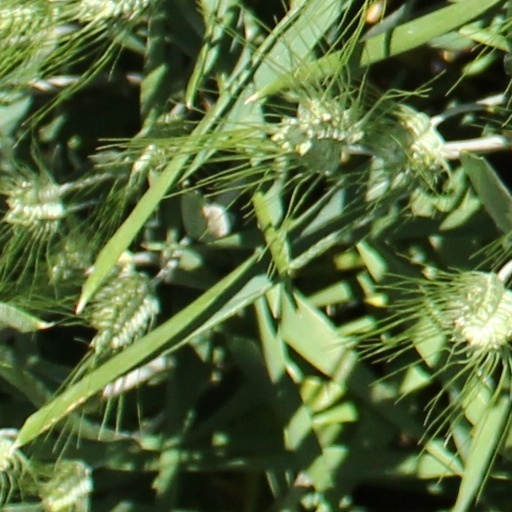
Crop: wheat